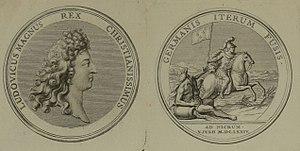
Document relatant le combat de Ladenbourg, extrait de ""Médailles sur les principaux évènements du règne entier de Louis le Grand, avec des explications historiques."" par ""Académie des inscriptions et belles-lettres"" 1723, dessin de la médaille"
Le combat de Ladenbourg est une bataille militaire qui opposa les troupes françaises de Louis XIV, alors placées sous le commandement du maréchal Turenne, aux armées allemandes. Les affrontements, qui faisaient suite à la bataille de Sinsheim, eurent lieu du 3 au 5 juillet 1674. L'évènement a été considéré à l'époque suffisamment important pour justifier la frappe d'une médaille telle que décrite dans le document ci-contre.